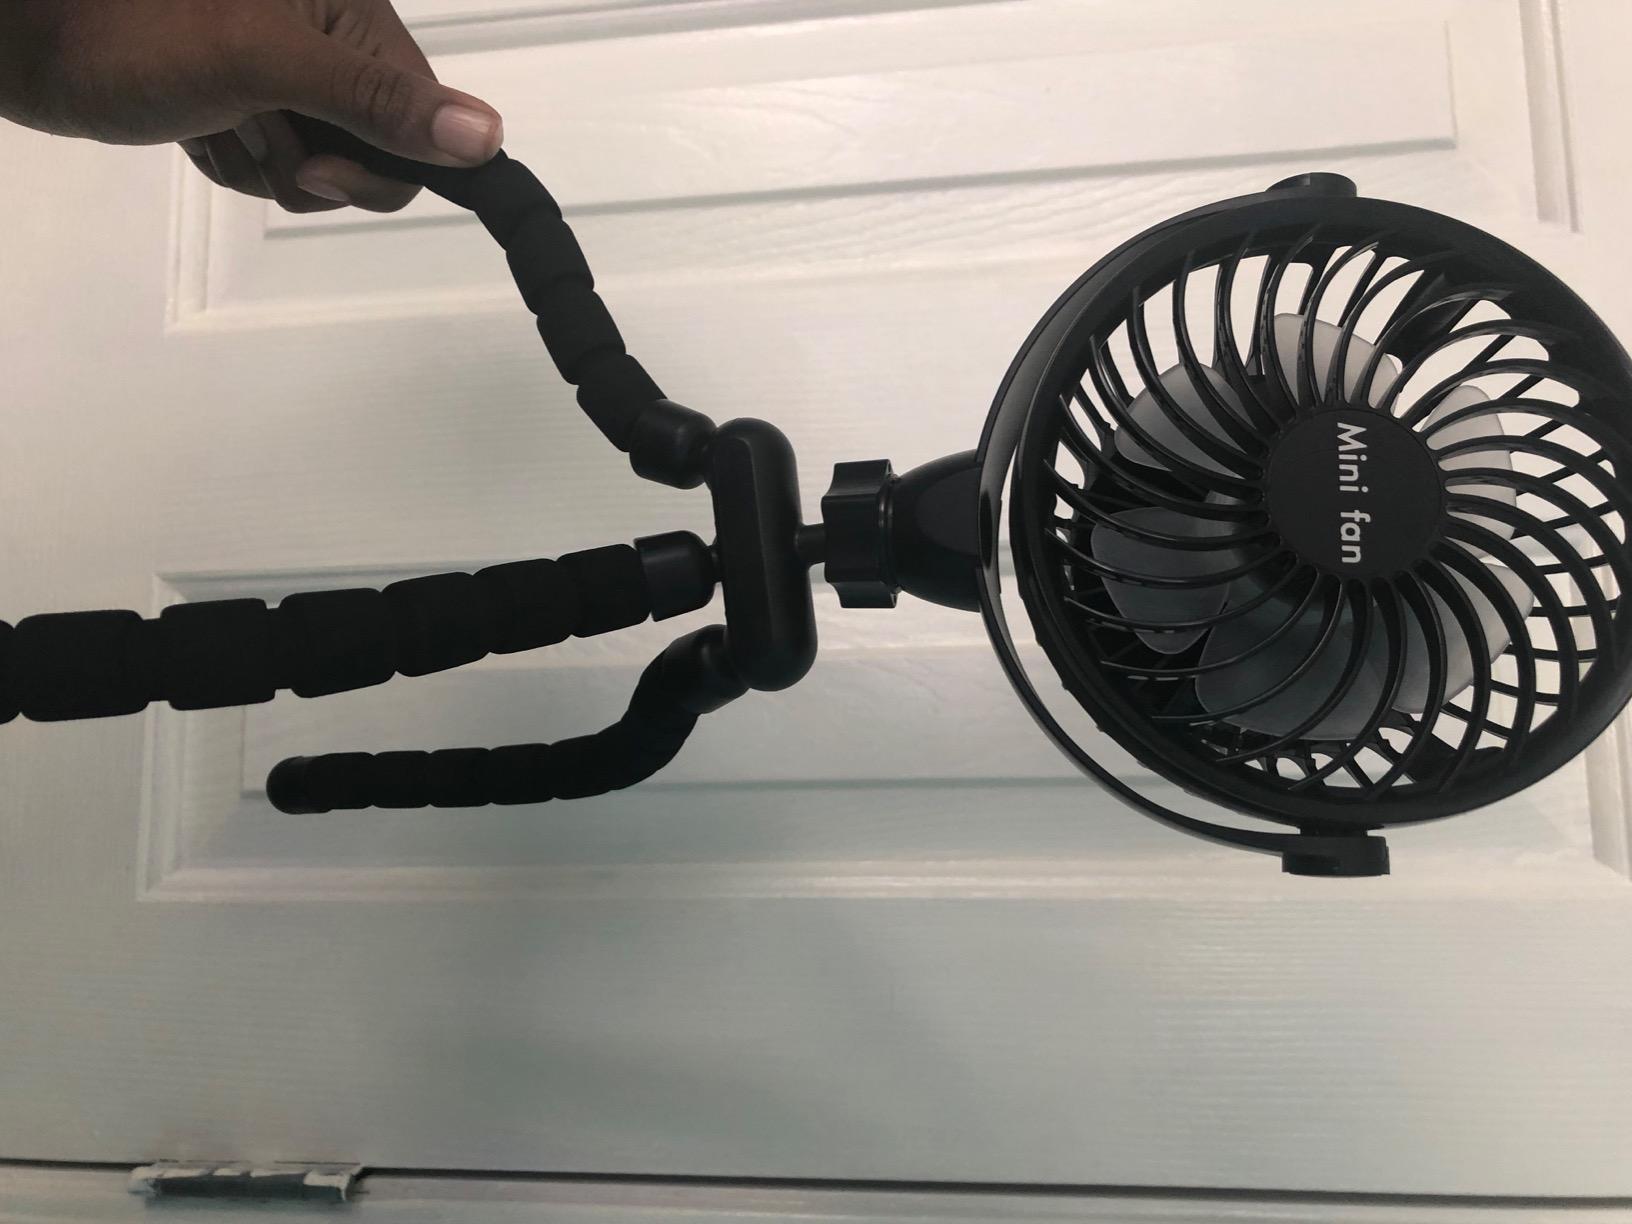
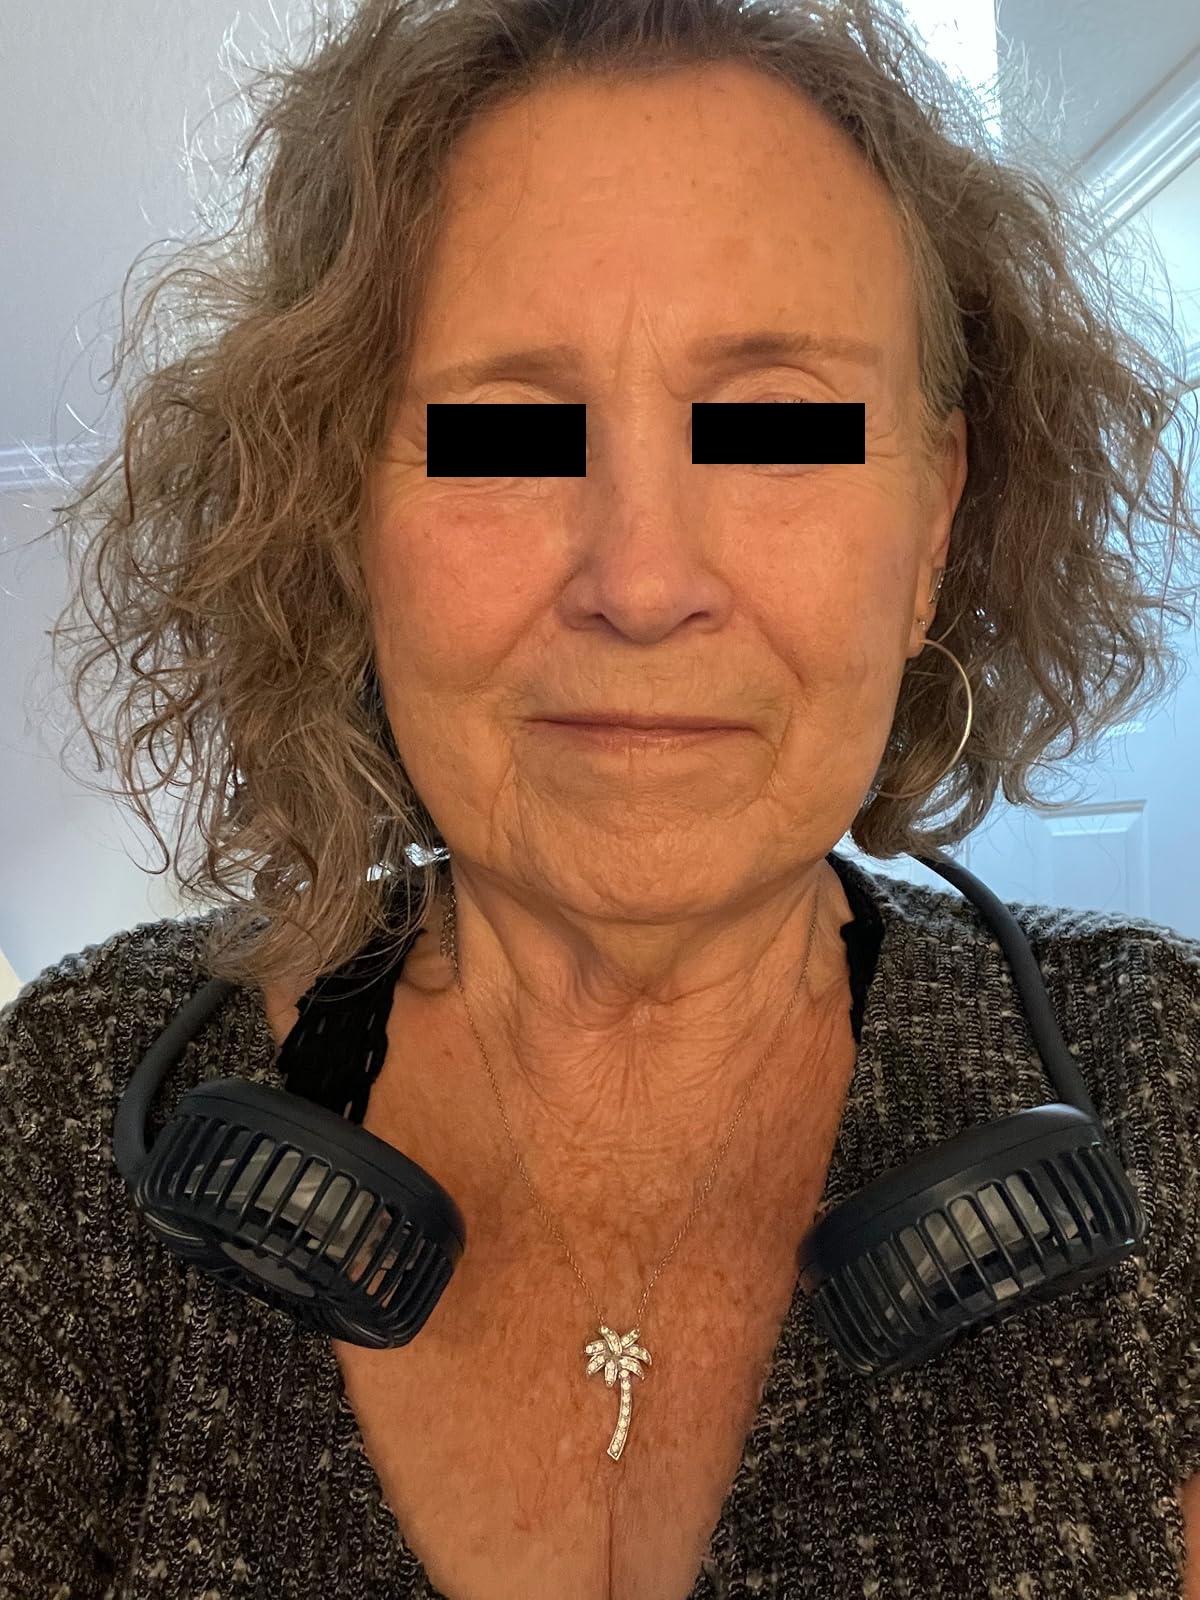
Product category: fan
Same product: no